History of the Jews in Russia

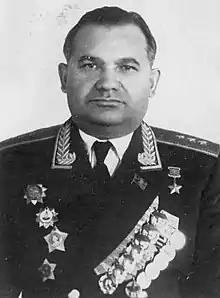
Yakov Kreizer, field commander of the Red Army.

According to Zvi Gitelman: "Never before in Russian history—and never subsequently has a government made such an effort to uproot and stamp out antisemitism."